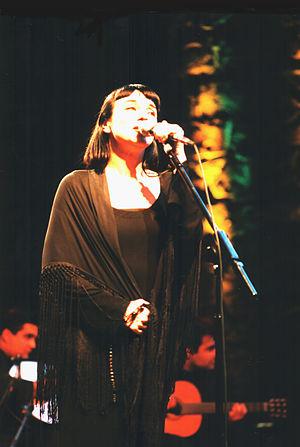
Susana Maria Alfonso de Aguiar, connue artistiquement sous le nom de Mísia, est une chanteuse portugaise de fado, née à Porto le 18 juin 1955, de mère catalane, qui reprend la tradition du genre pour la moderniser par les textes, souvent empruntés aux poètes portugais, ou les arrangements musicaux. Son répertoire va au-delà du fado, avec des reprises d'Édith Piaf ou encore de Jacques Brel.